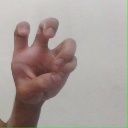
अक्षर: छ